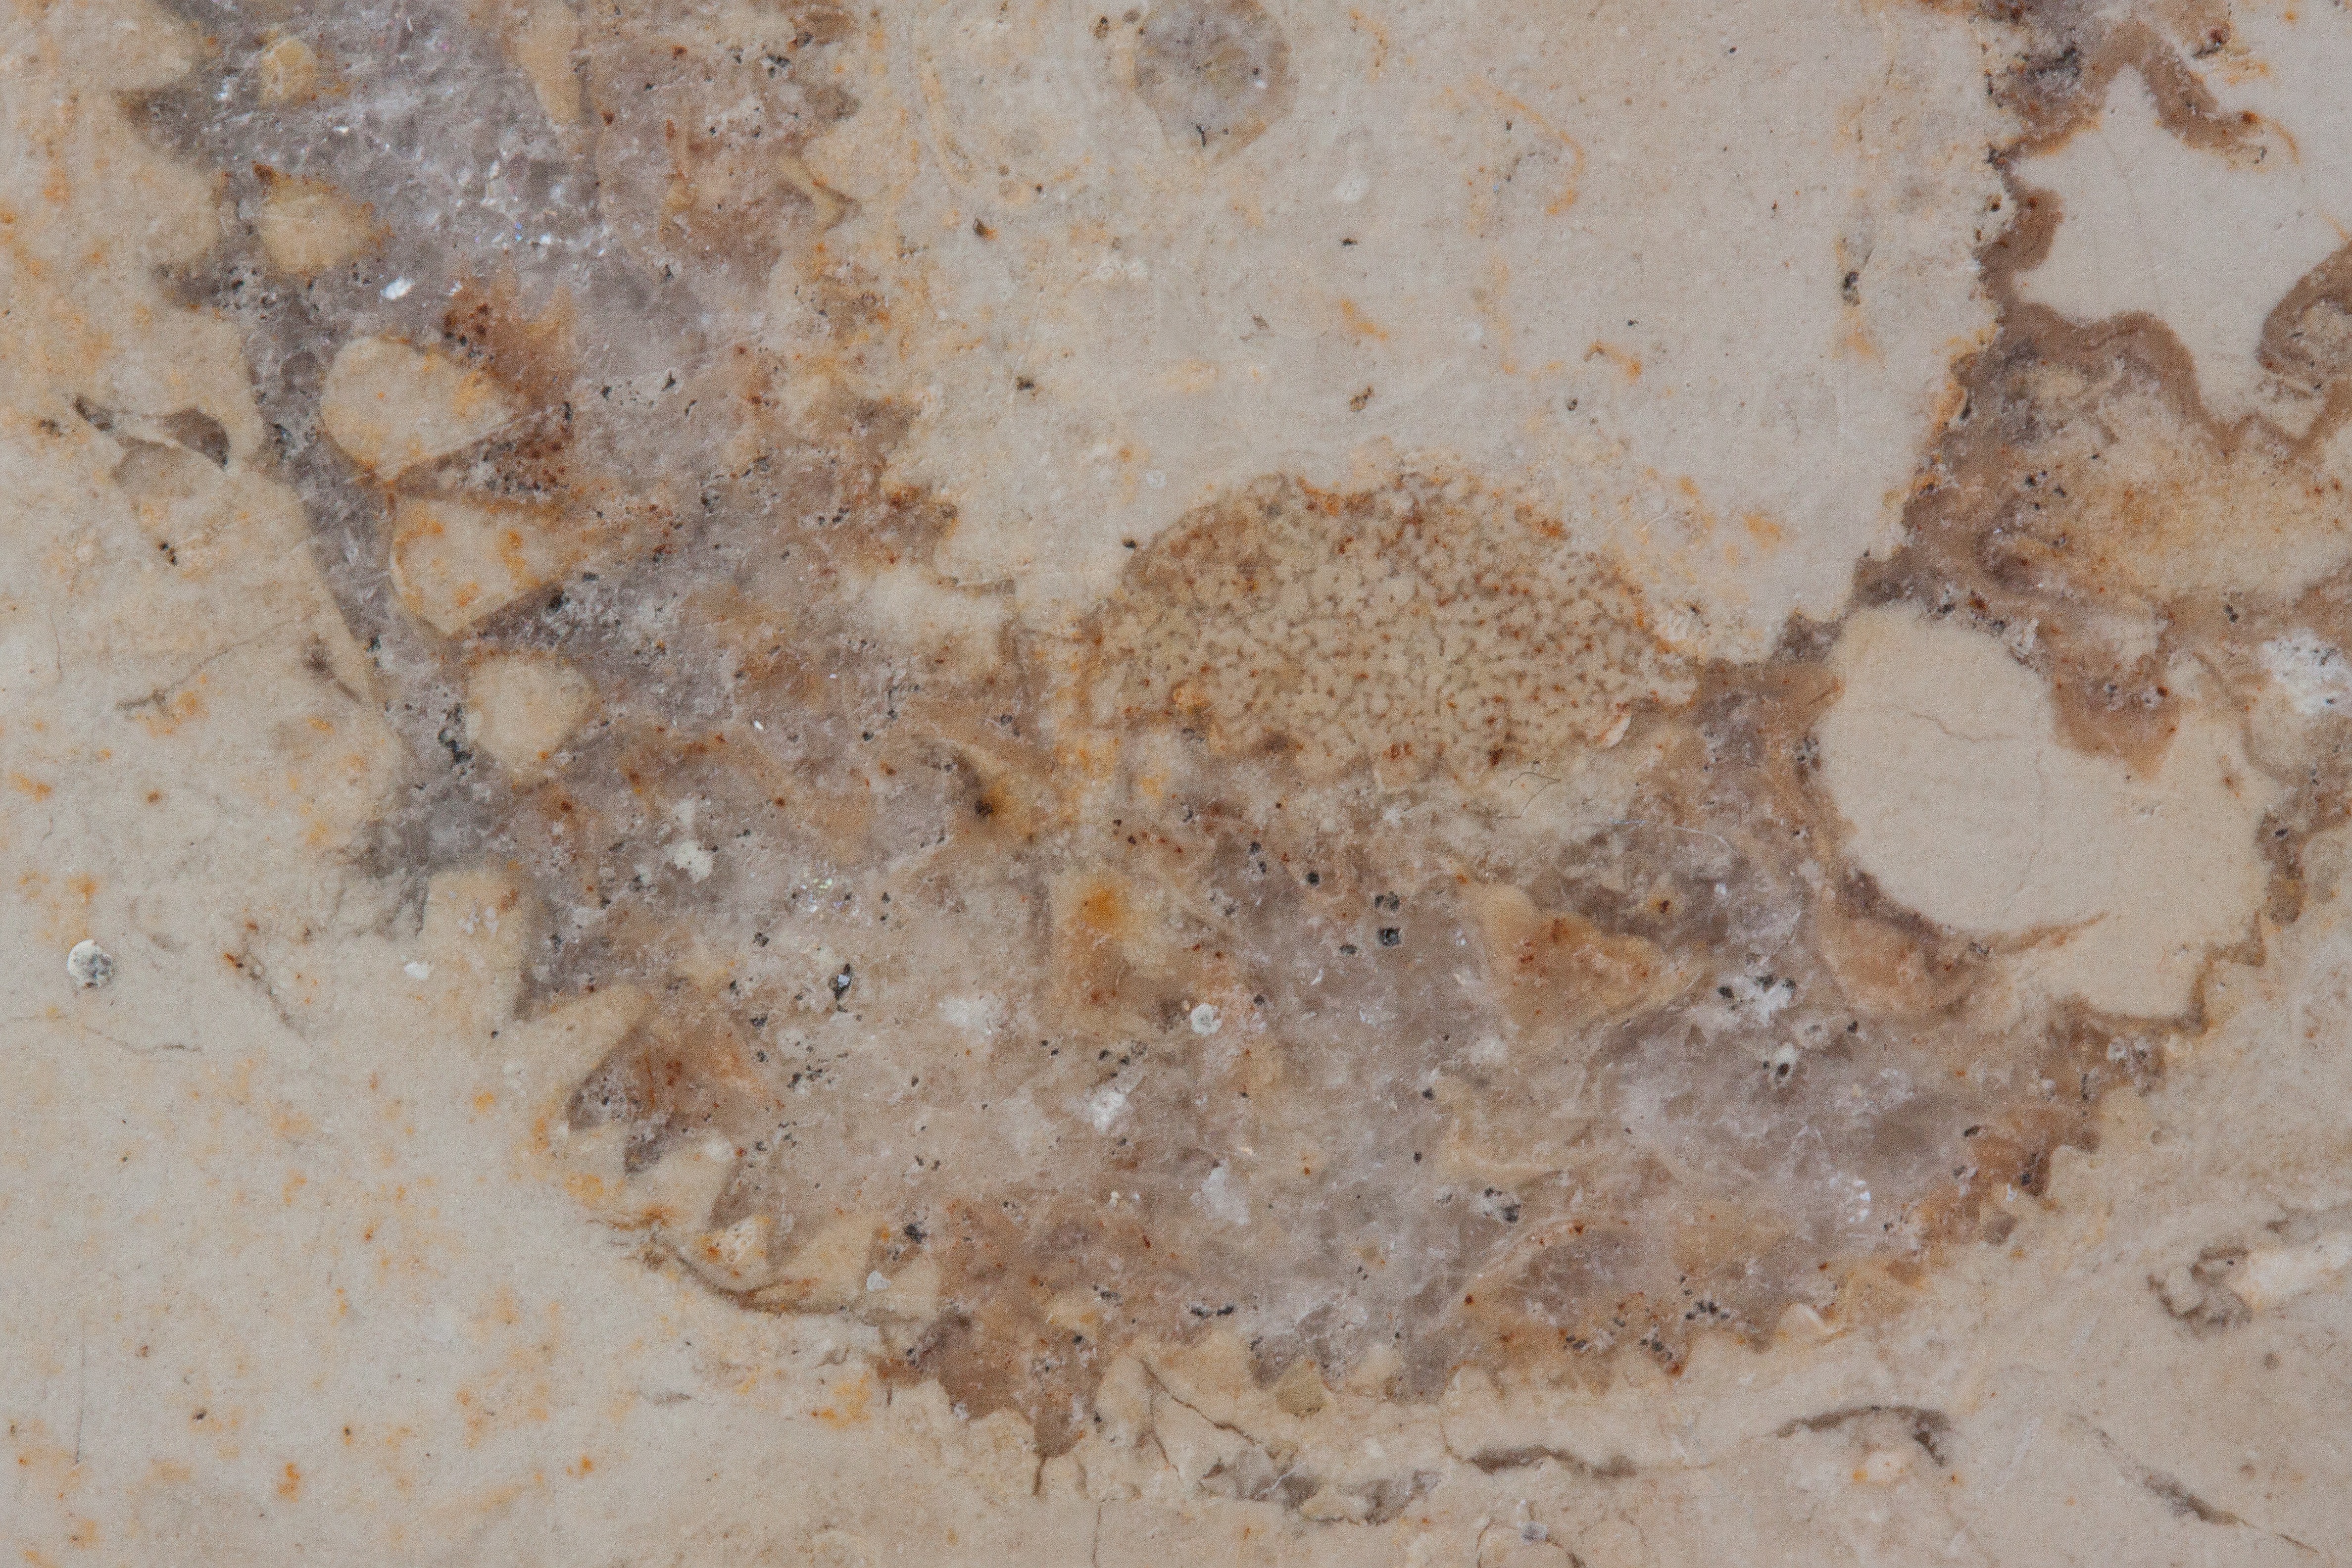
sea, floor, macro, material, background, limestone, fossil, mold, quarry, jura, plaster, fund, flooring, petrification, cream colors, fossil nautilus, solnhofen limestone slabs, polished surface, layered deposits, upper jurassic, ochre yellow